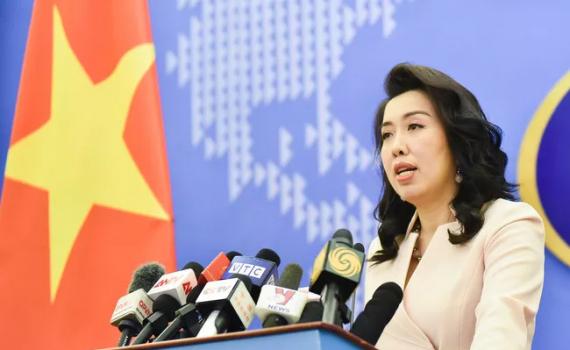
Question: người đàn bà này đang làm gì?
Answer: bà ấy đang phát biểu trước báo chí